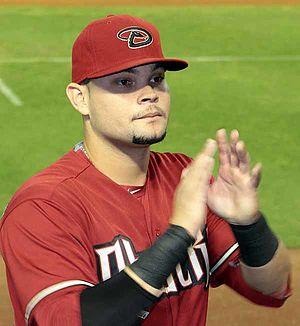
Oscar Eduardo Hernández Rios est un receveur des Diamondbacks de l'Arizona de la Ligue majeure de baseball.